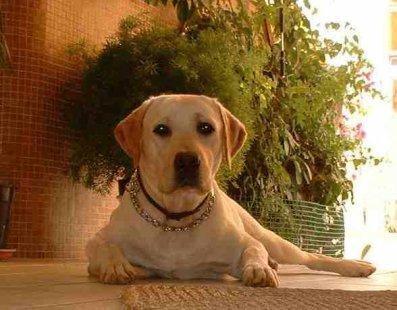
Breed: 3580-n000122-Labrador_retriever